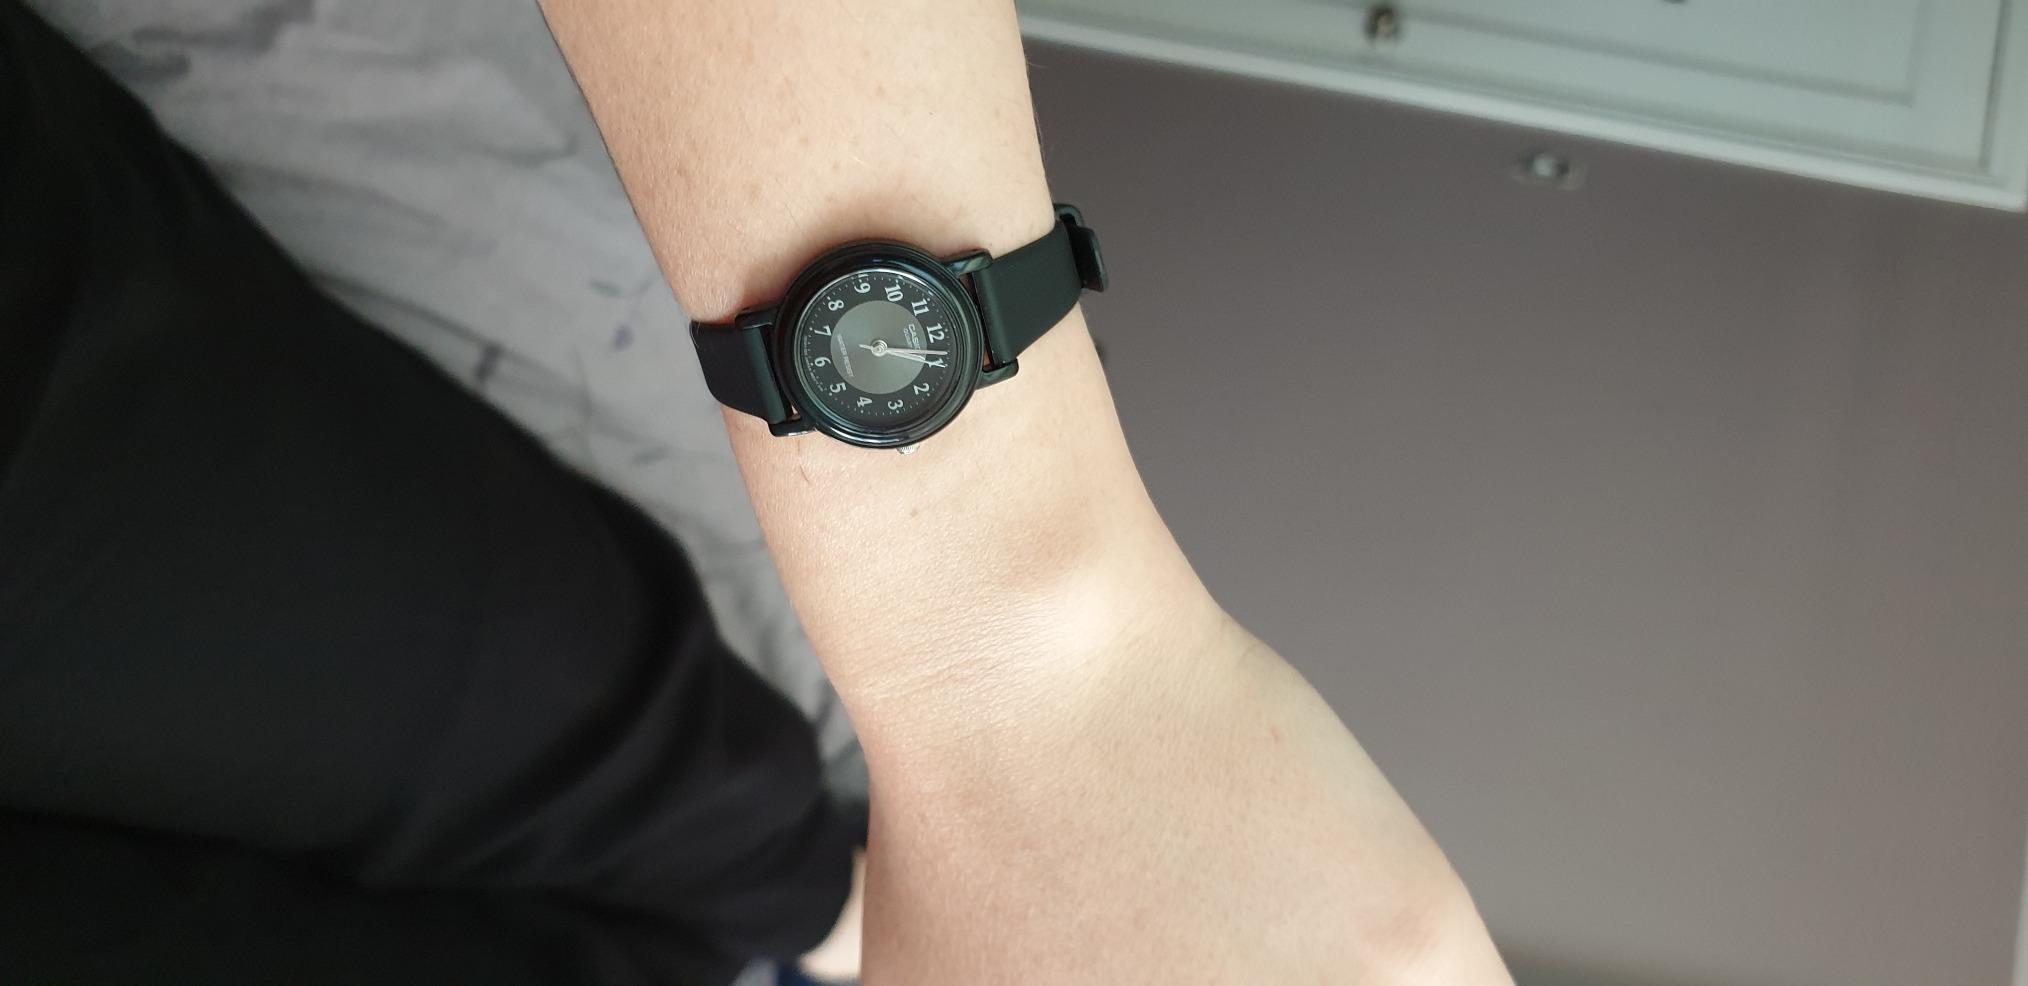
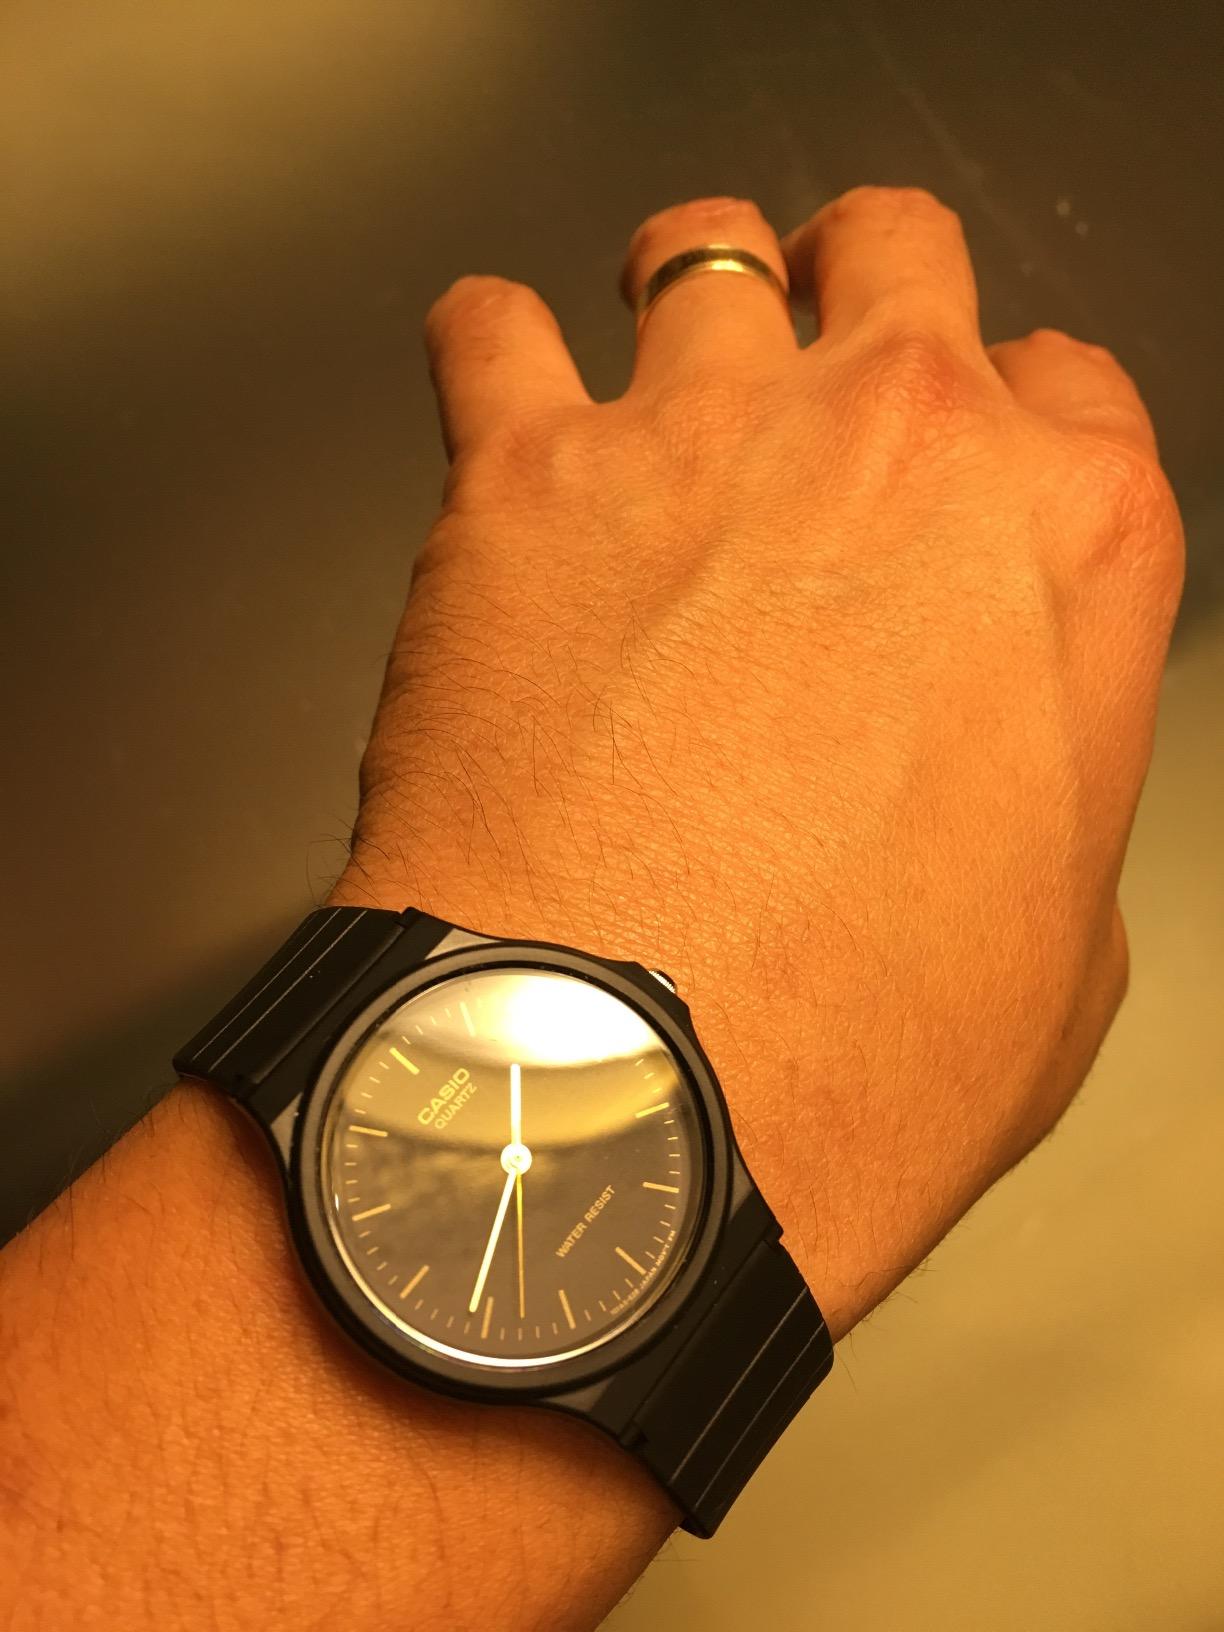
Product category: accessories_watch
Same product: no